José Bénazéraf

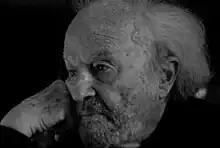
José Bénazéraf

José Bénazéraf (8 January 1922 – 1 December 2012) was a French filmmaker and producer who specialised in erotic films.